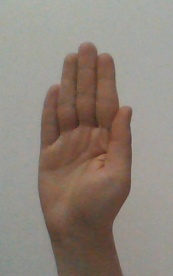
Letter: seen